Barry Ono

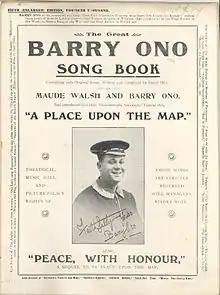
Photograph of Ono in 1916 Songbook

Barry Ono (1876–1941) was a British variety theatre performer, collector of penny dreadfuls and benefactor of the British Library. His collection of songbooks was bequeathed to the British Library in 1941.